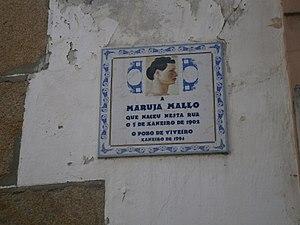
Maruja Mallo est une peintre, dessinatrice, illustratrice et enseignante espagnole.